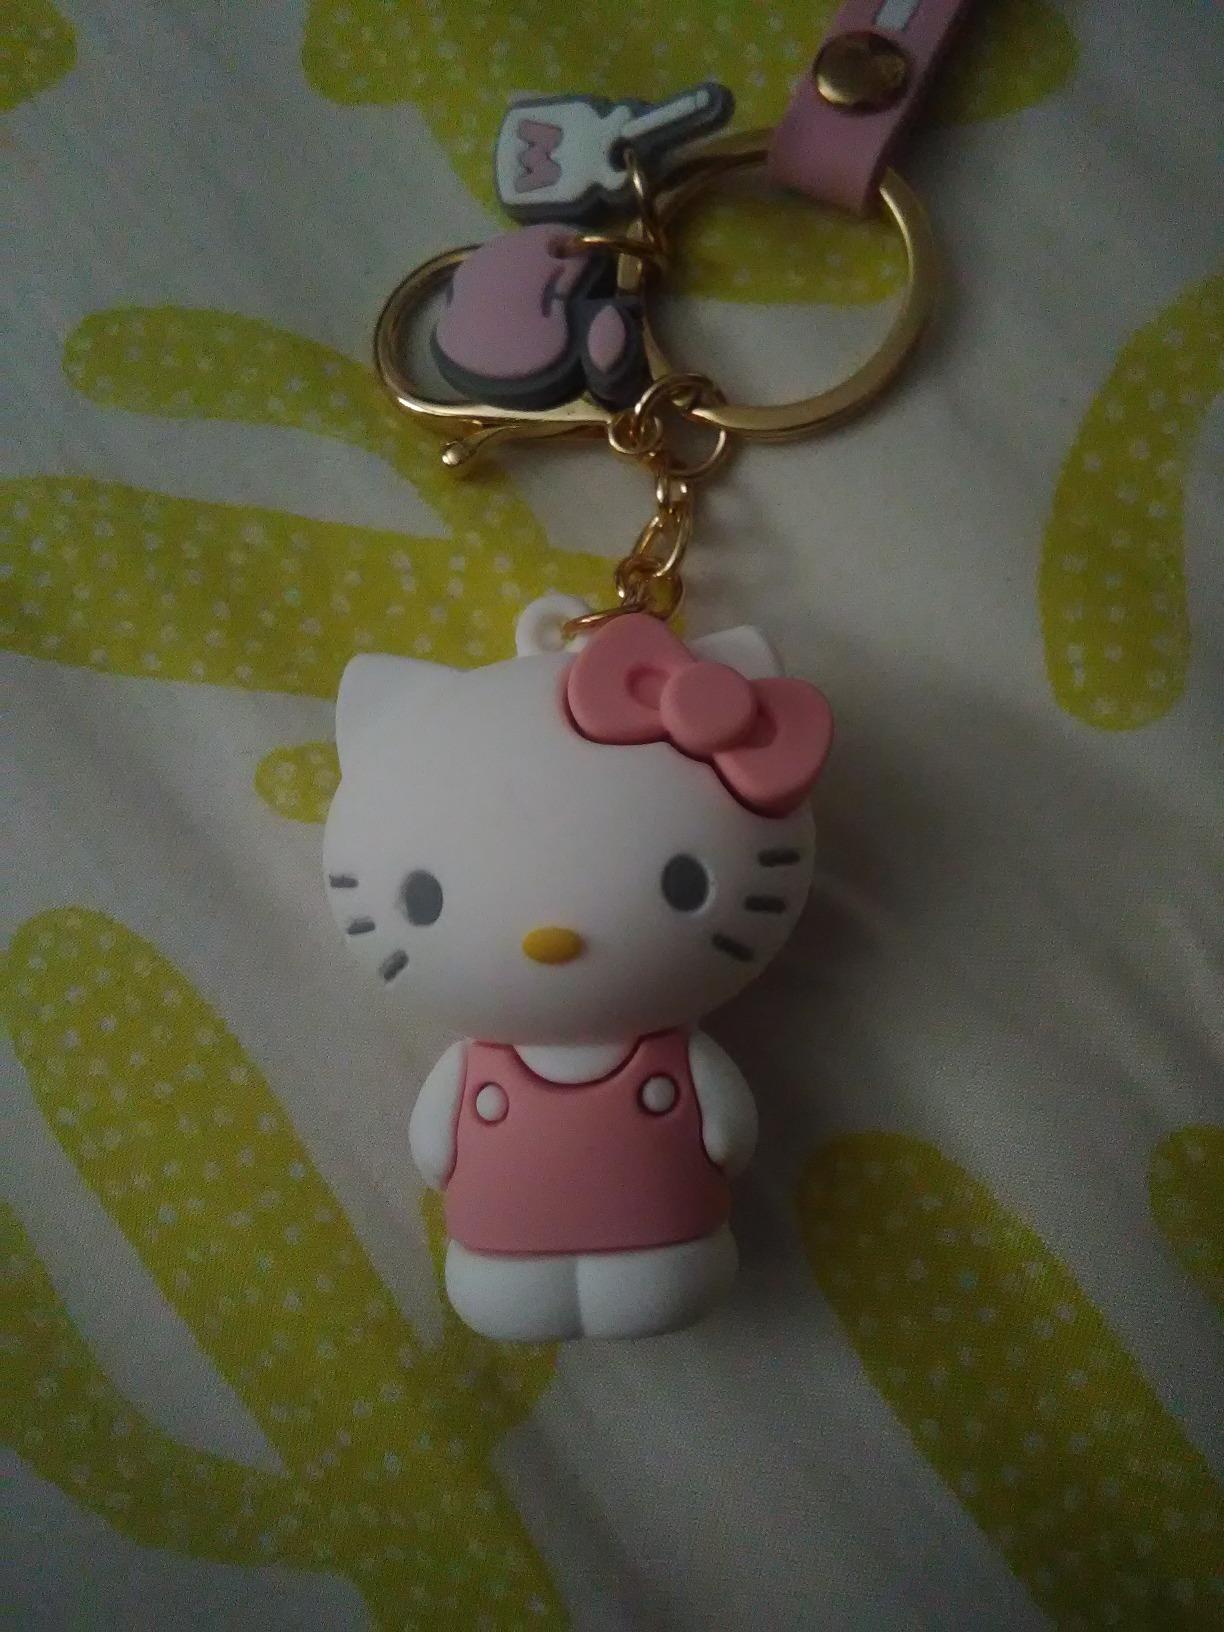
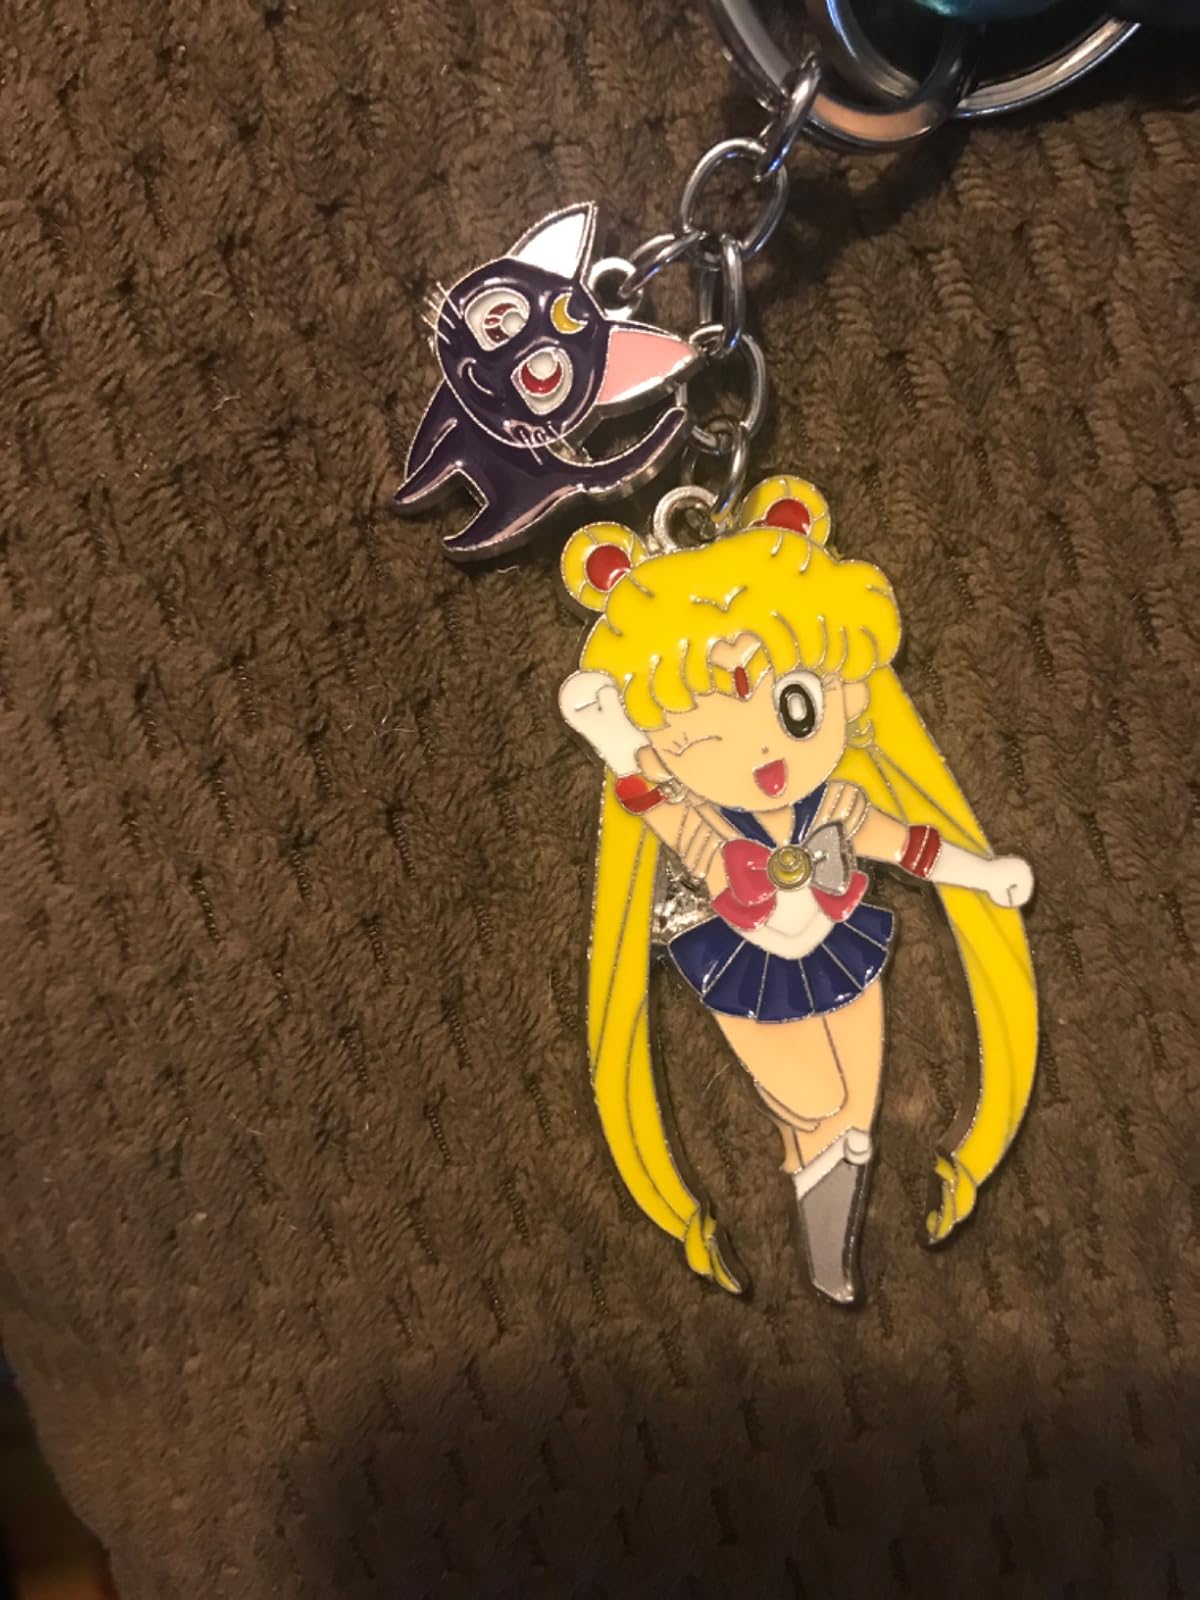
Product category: accessories_keychain
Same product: no